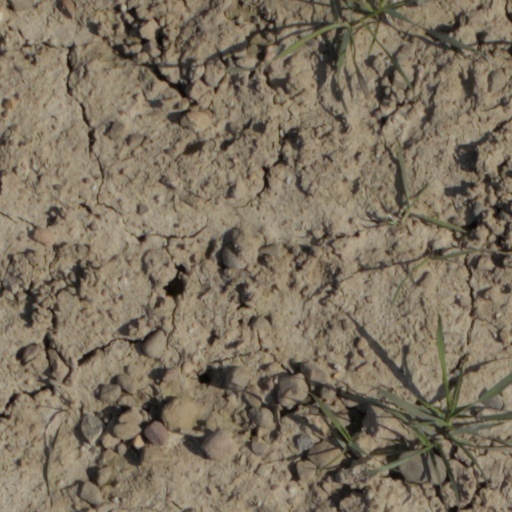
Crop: wheat